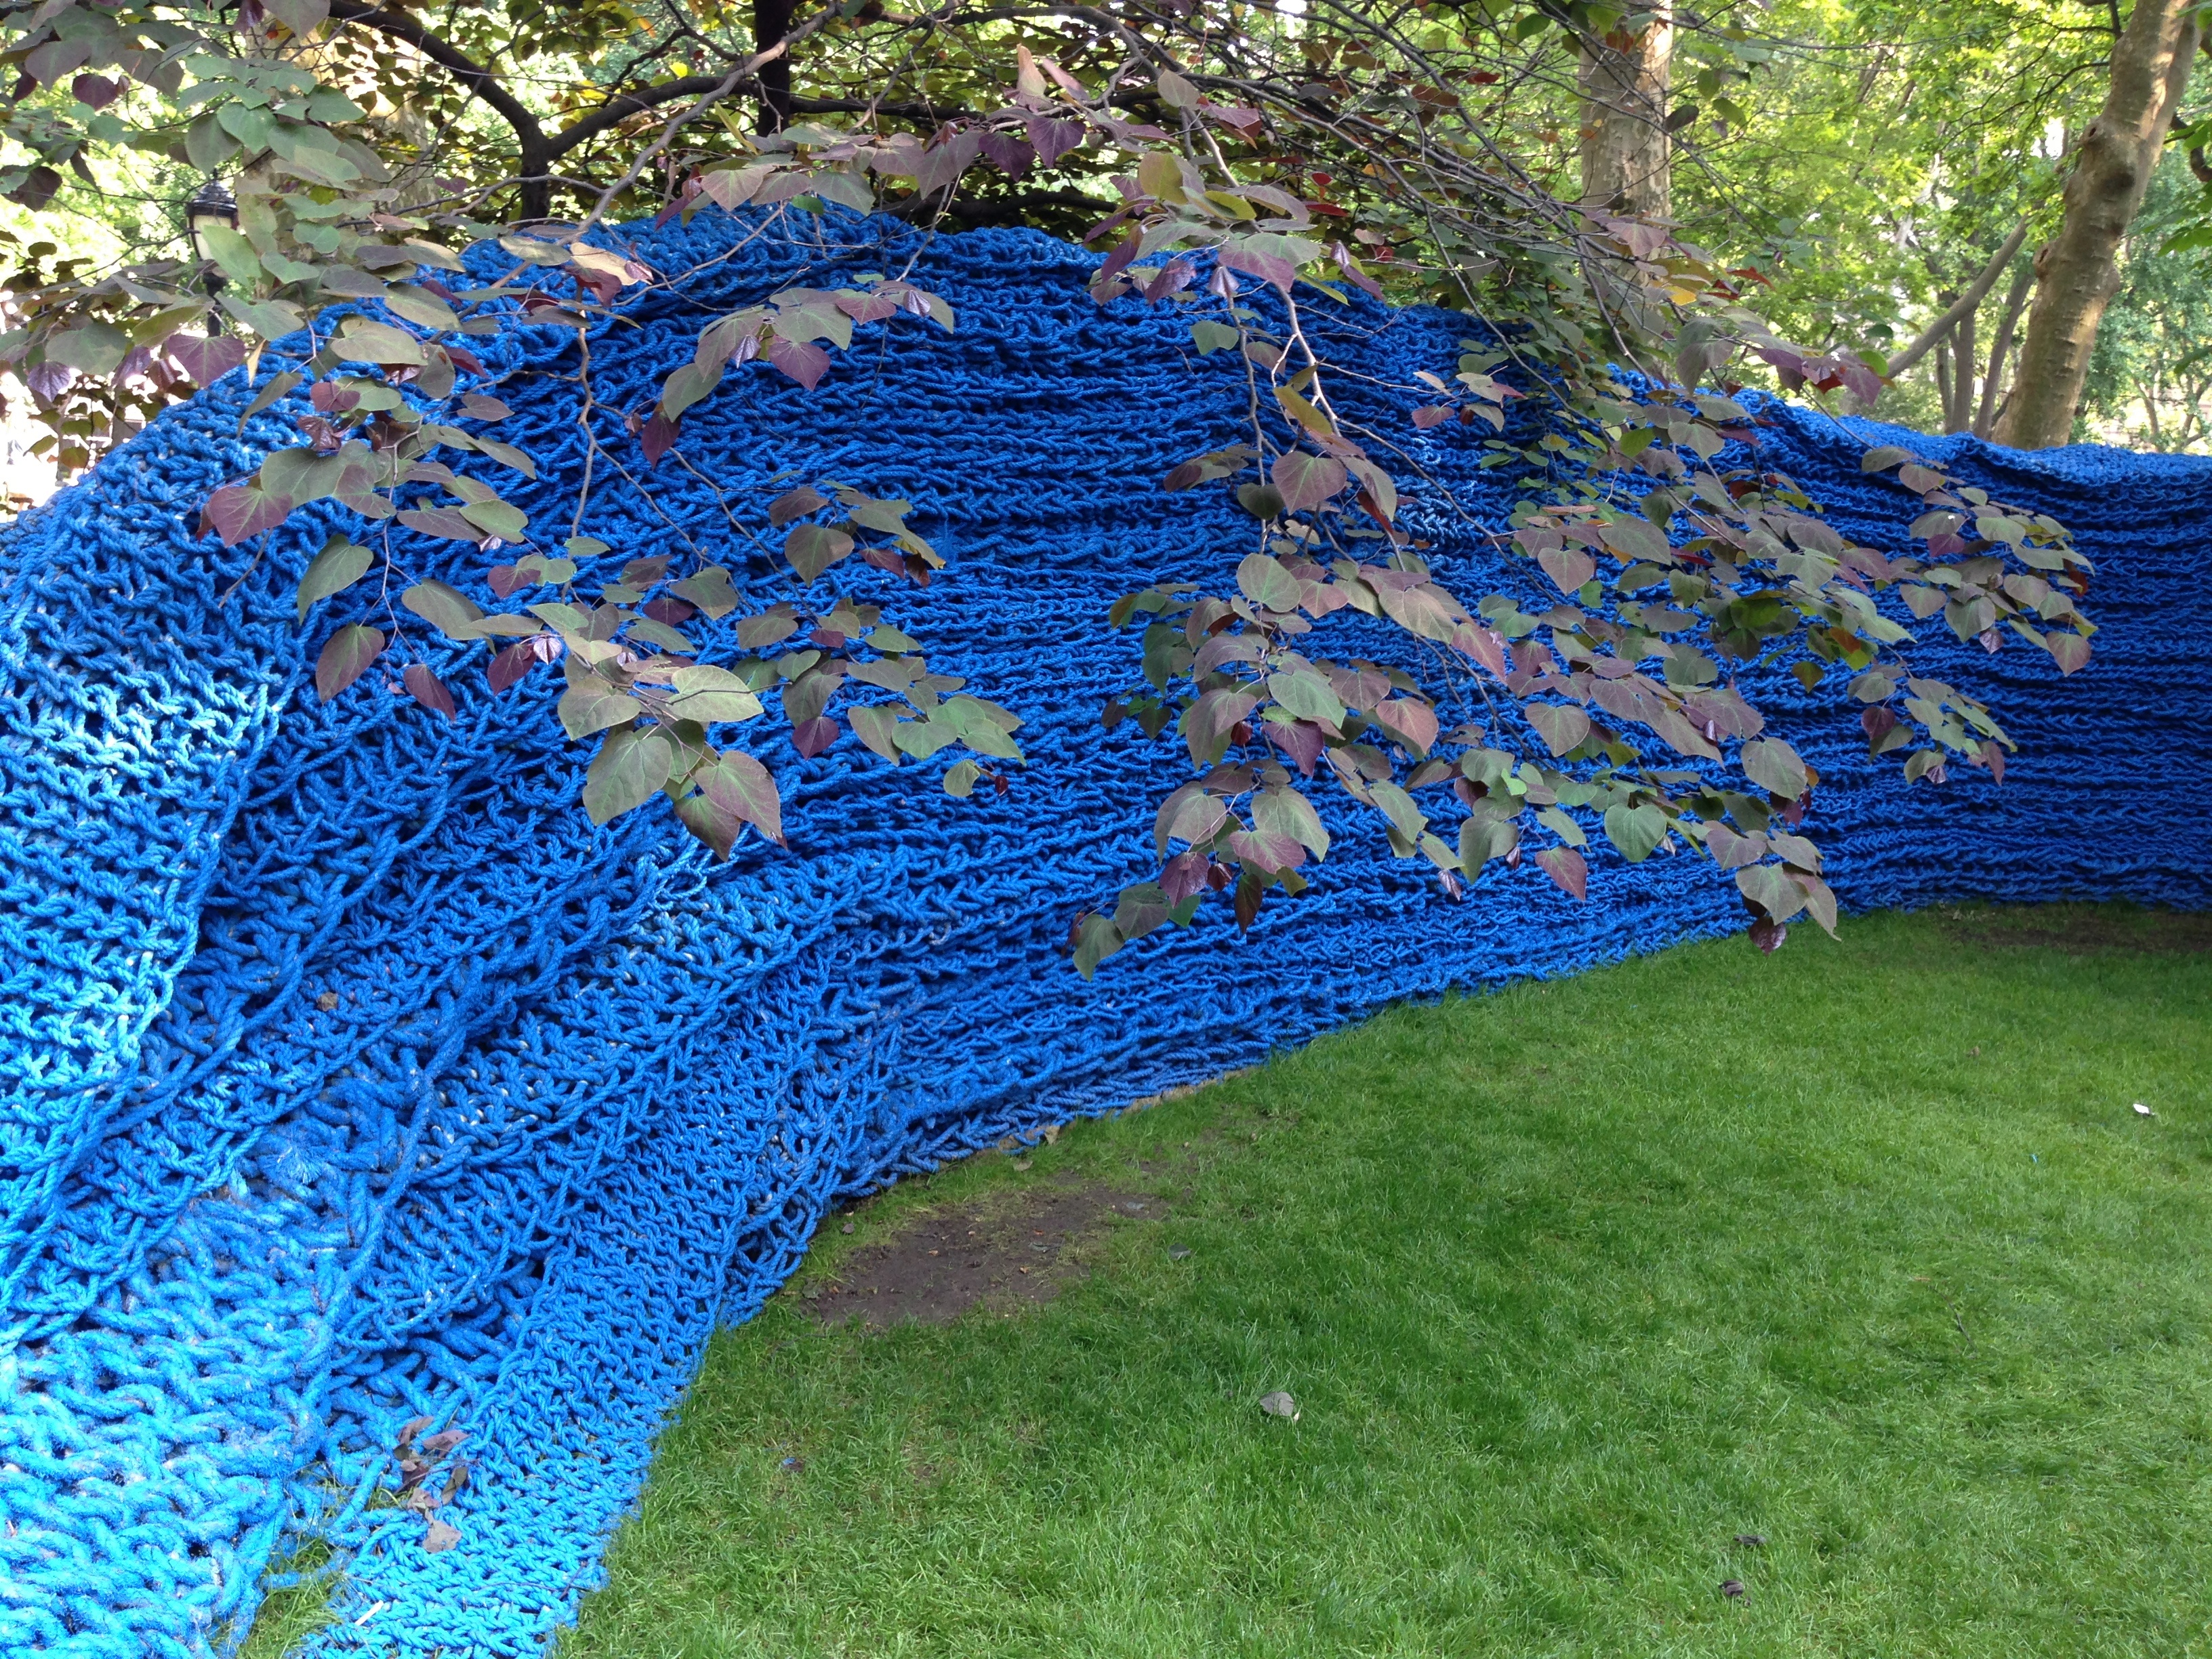
leaf, flower, blue, art, net, raildog